Corporation

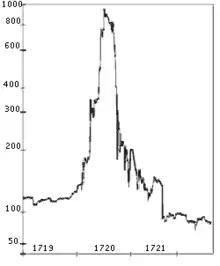
Chart of the South Sea Company's stock prices. The rapid inflation of the stock value in the 1710s led to the Bubble Act 1720, which restricted the establishment of companies without a royal charter.

A corporation or body corporate is an individual or a group of people, such as an association or company, that has been authorized by the state to act as a single entity (a legal entity recognized by private and public law as "born out of statute"; a legal person in a legal context) and recognized as such in law for certain purposes. Early incorporated entities were established by charter (i.e., by an "ad hoc" act granted by a monarch or passed by a parliament or legislature). Most jurisdictions now allow the creation of new corporations through registration. Corporations come in many different types but are usually divided by the law of the jurisdiction where they are chartered based on two aspects: whether they can issue stock, or whether they are formed to make a profit. Depending on the number of owners, a corporation can be classified as "aggregate" (the subject of this article) or "sole" (a legal entity consisting of a single incorporated office occupied by a single natural person).